Shaun Marsh

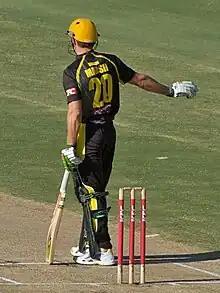
Marsh batting for WA against Victoria in the 2009–10 KFC Twenty20 Big Bash.

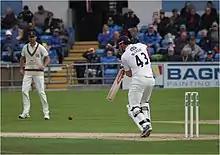
Marsh batting for Yorkshire in 2017.

In October 2002, Marsh was named to play for Western Australia against the touring English XI in a two-day practice match (not classified as first-class) prior to the 2002–03 Ashes. Marsh top scored in the match as he made 92 runs against an English bowling attack consisting of Matthew Hoggard, Stephen Harmison, Andy Caddick and Ashley Giles. He was not selected for the three-day match held soon after, but was selected to make his List A debut for the Warriors in an ING Cup match against South Australian Redbacks in November 2002. He went on to play nine ING Cup games and three Pura Cup during the 2002–03 season and he made his maiden first-class hundred against a NSW side featuring Steve and Mark Waugh in 2003.